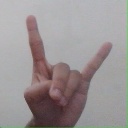
अक्षर: श